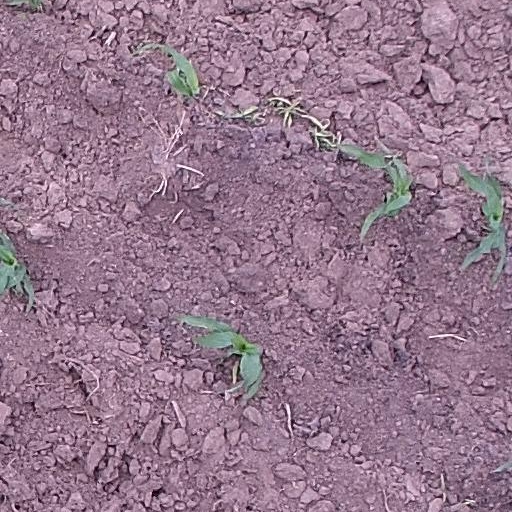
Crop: maize; corn